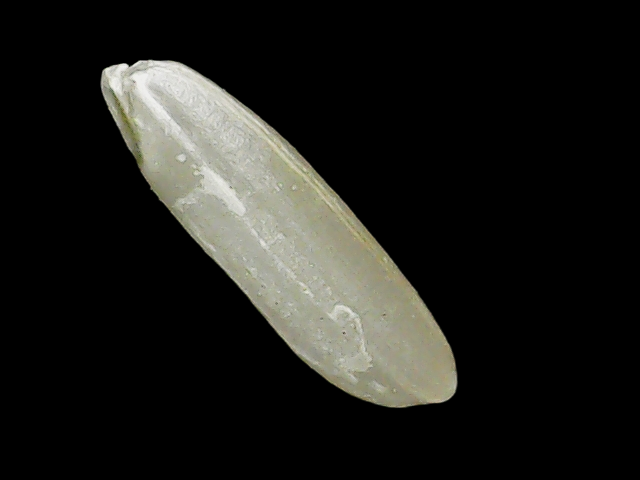
Rice variety: Binadhan26